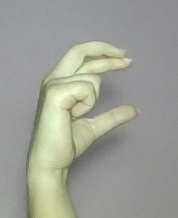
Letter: thal